Timbrh

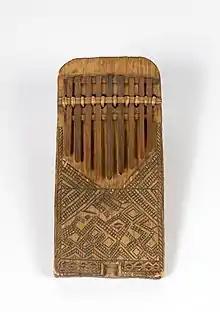
Timbrh in National Museum of World Cultures

Timbrh (pronounced "tim-BER") is an instrument belonging in lamellophone class, traditional to the Mambila people of Cameroon. The wooden base are generally made of thin woods or hollow raffia palm stems. The lamellas of timbrh, which can be in numbers up to 20, consists of hard leaf veins of raffia palms. It also features a triangular soundholes. In a typical dance accompaniment ensemble, three to four timbrh play together. A variant with a smaller box is only used as a solo. In an older, now obsolete version of the timbrh, the lamellae were attached to two parallel connected raffia leaf ribs cut in half.